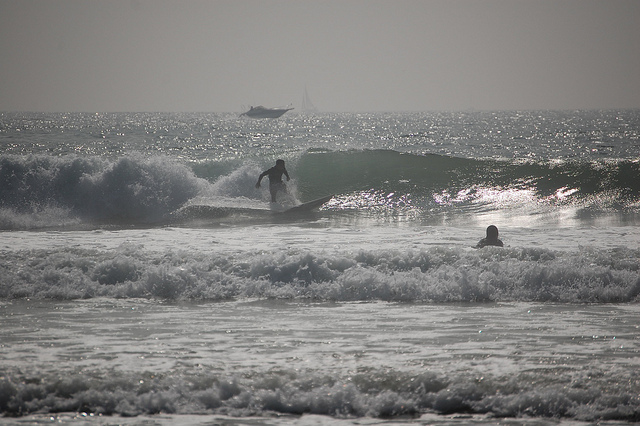
Two people surfing on some waves with a boat behind them.